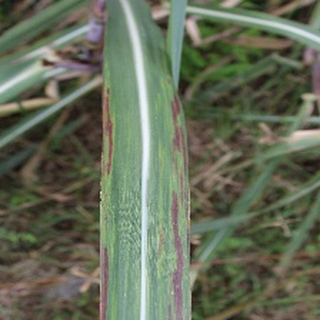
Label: sugarcane_bacterial_blight